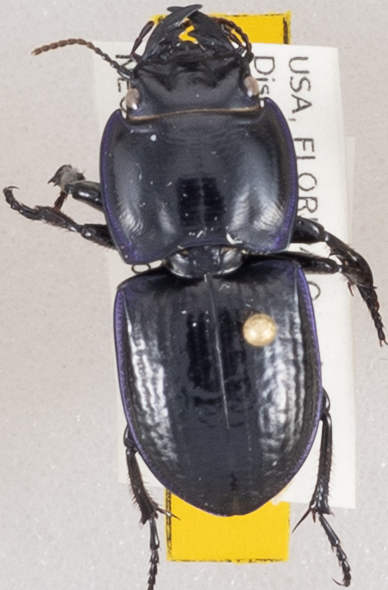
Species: Pasimachus sublaevis
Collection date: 2019-09-24
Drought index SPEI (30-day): -1.208
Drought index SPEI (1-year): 0.272
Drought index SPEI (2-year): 1.085